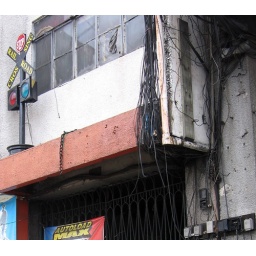
railroad sign by a window